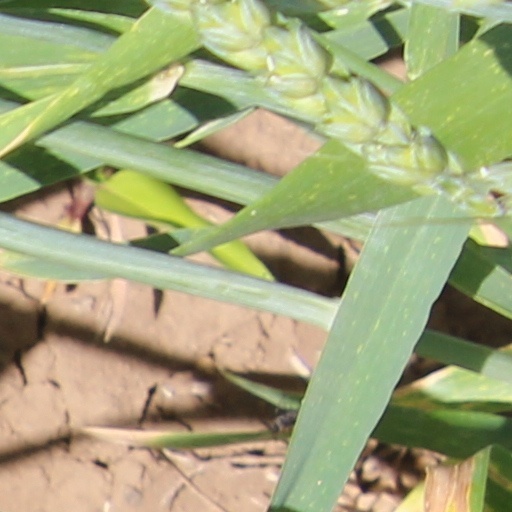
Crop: wheat